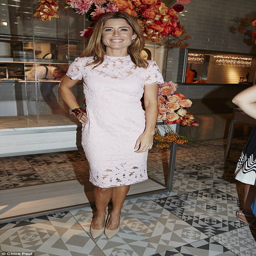
pretty in pink : the journalist is seen here at an event this month